Music of Naples

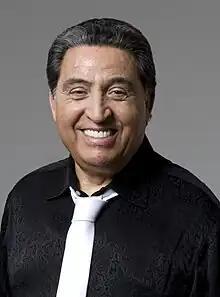
Mario Trevi

Under the short French rule of Murat in the early 19th century, the original four conservatories were consolidated into a single institution, which was relocated in 1826 to the premises of the ex-monastery, "San Pietro a Maiella".